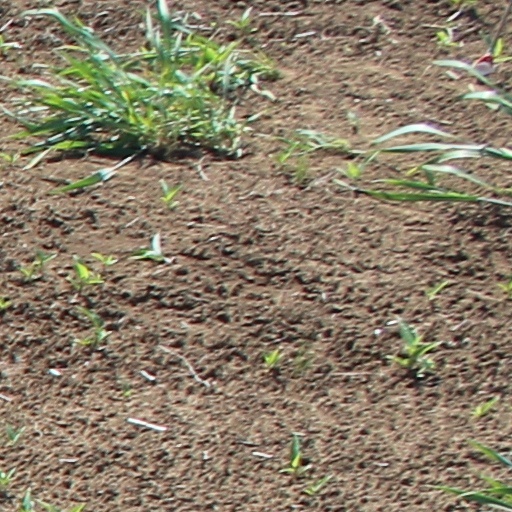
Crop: wheat